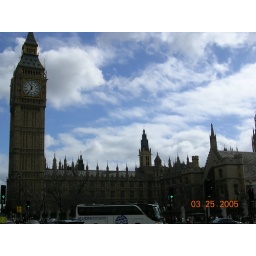
The sky was really that blue on March 25th in London. I swear